Nifa Senior High School

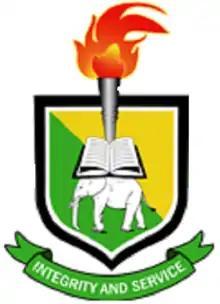
The school's crest

Nifa Senior High School (NISEC) is a category B co-educational second-cycle institution in Adukrom, situated in the Okere District in the Eastern Region of Ghana.